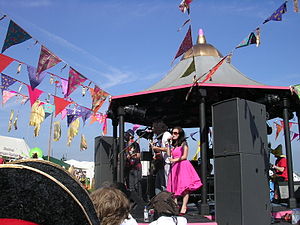
Tunng
Tunng er en Folktronic-london duo fra Storbritannien.